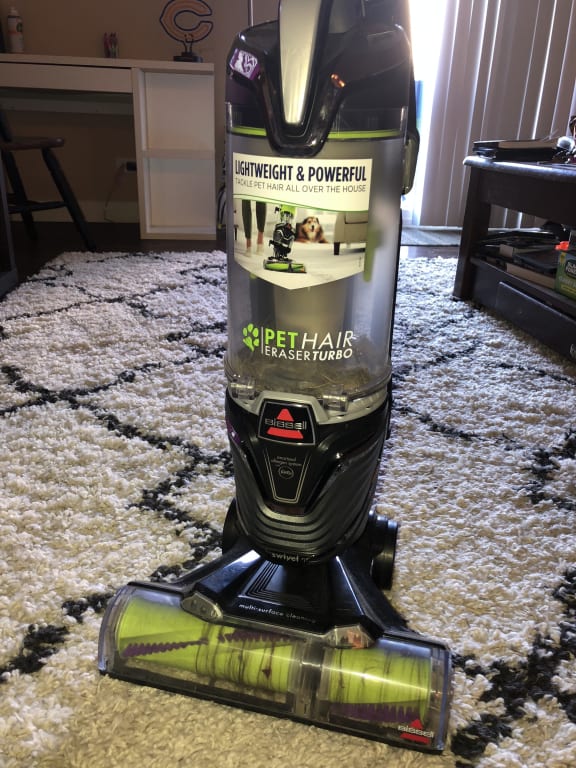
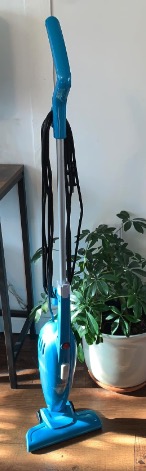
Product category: items_vacuum
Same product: no